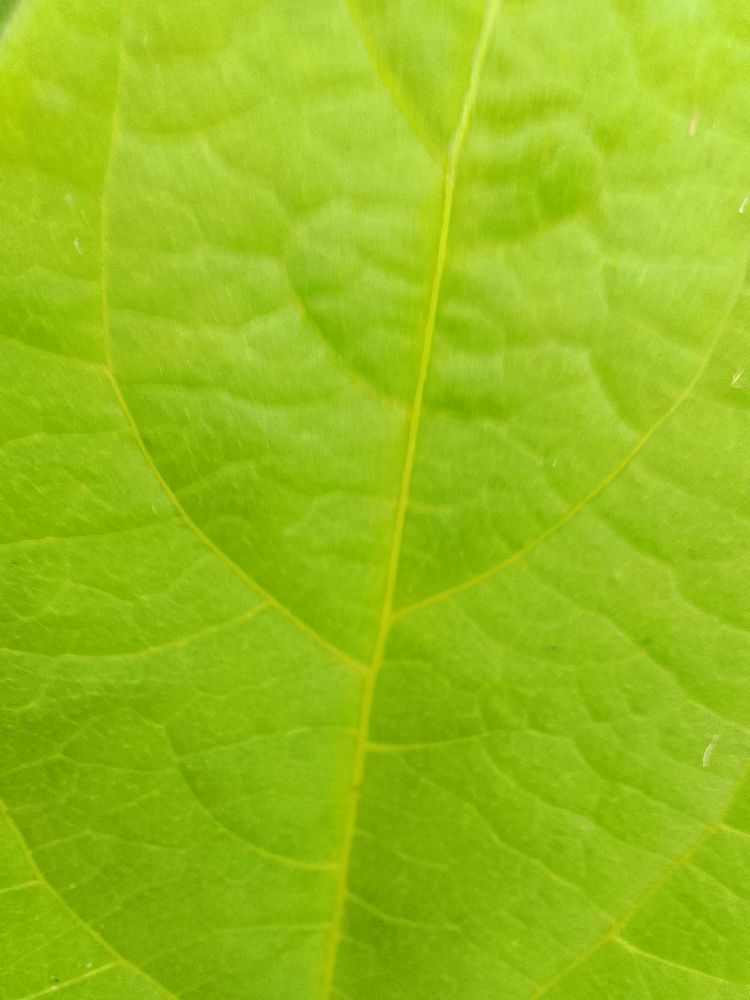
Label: healthy